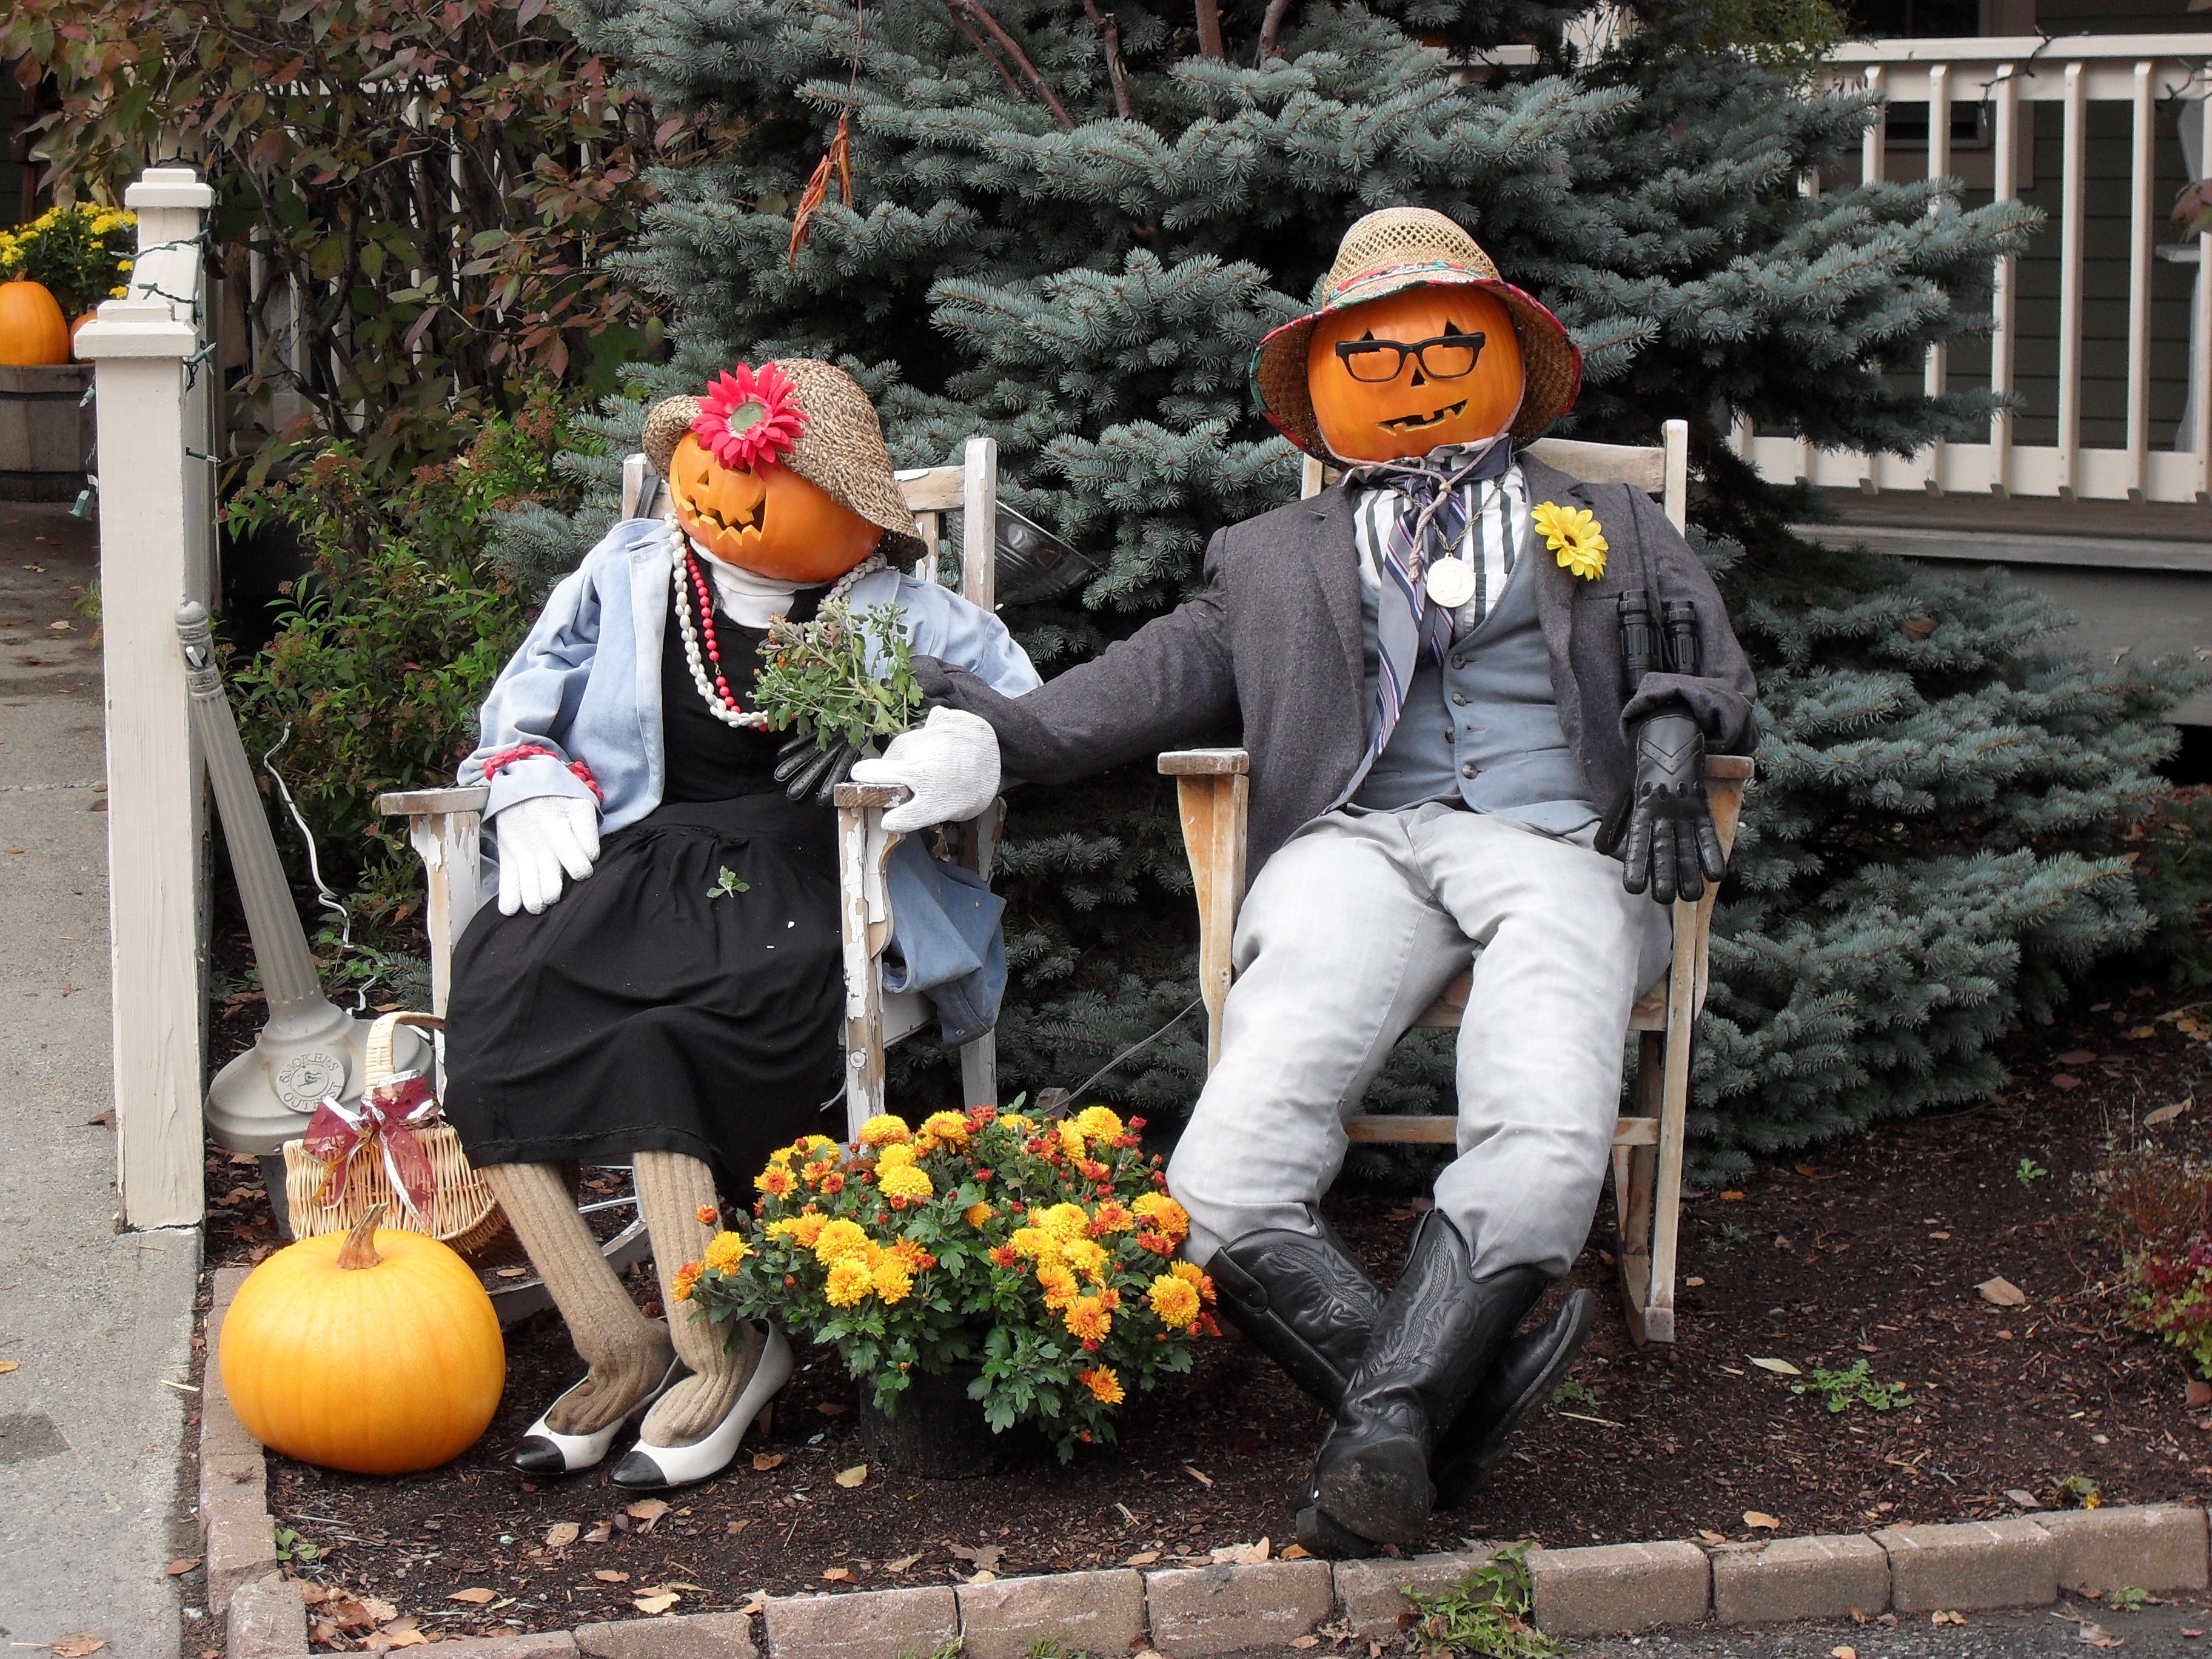
outdoor, people, leaf, fall, flower, foliage, decoration, orange, harvest, autumn, pumpkin, halloween, colorful, yellow, decor, season, festive, jack o lantern, seasonal, humor, october, traditional